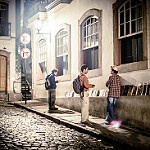
Scene: Outdoor